Describe the emotion expressed in this image:  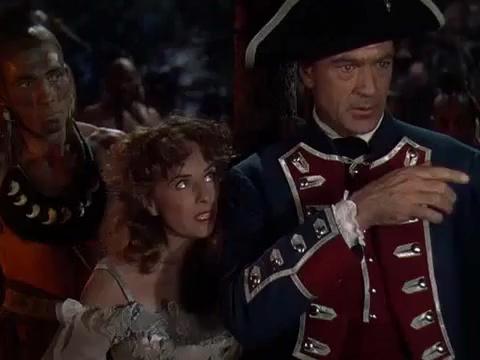
This person displays Pain, valence and arousal with low intensity.